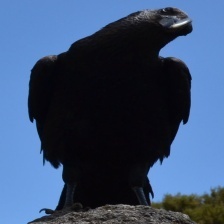
Species: WHITE NECKED RAVEN
Scientific name: CORVUS ALBICOLLIS